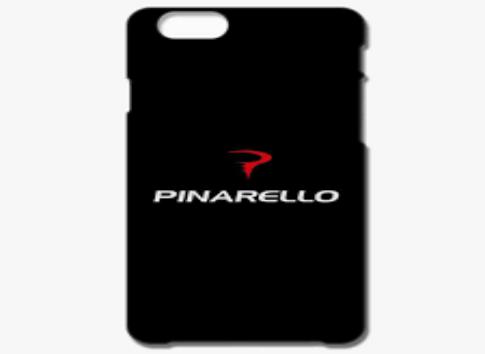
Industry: Transportation